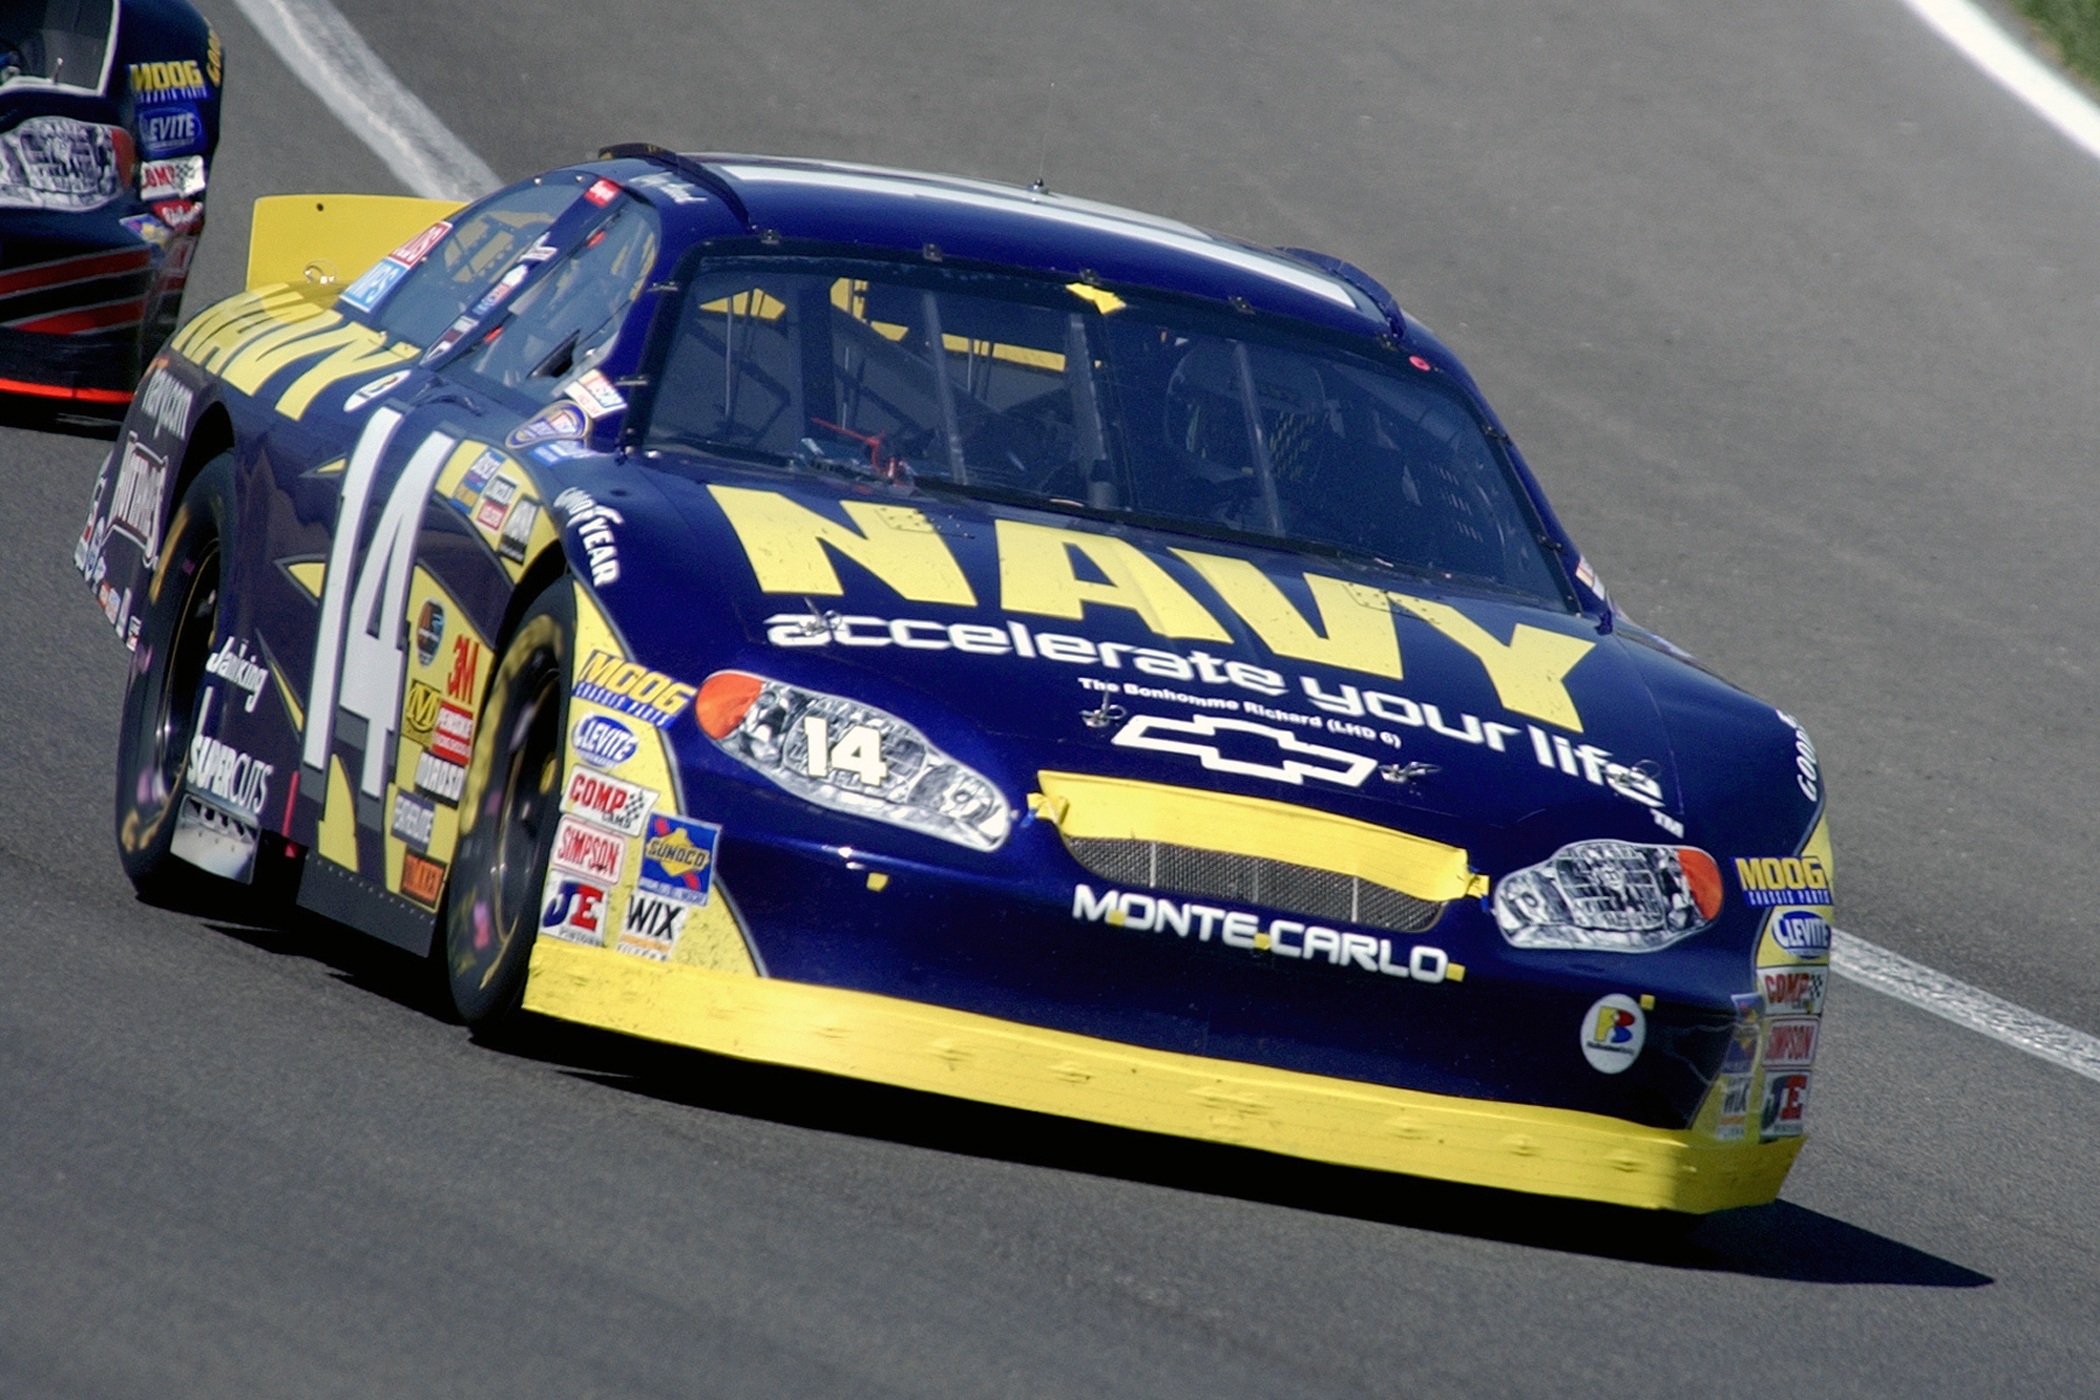
structure, track, sport, car, driving, vehicle, speed, sports car, speedway, race car, race, supercar, team, sports, racing, race track, fast, motorsports, driver, racer, motorsport, nascar, land vehicle, touring car, auto racing, motor sports, automobile make, automotive design, luxury vehicle, sport venue, performance car, stock car racing, rallycross, touring car racing